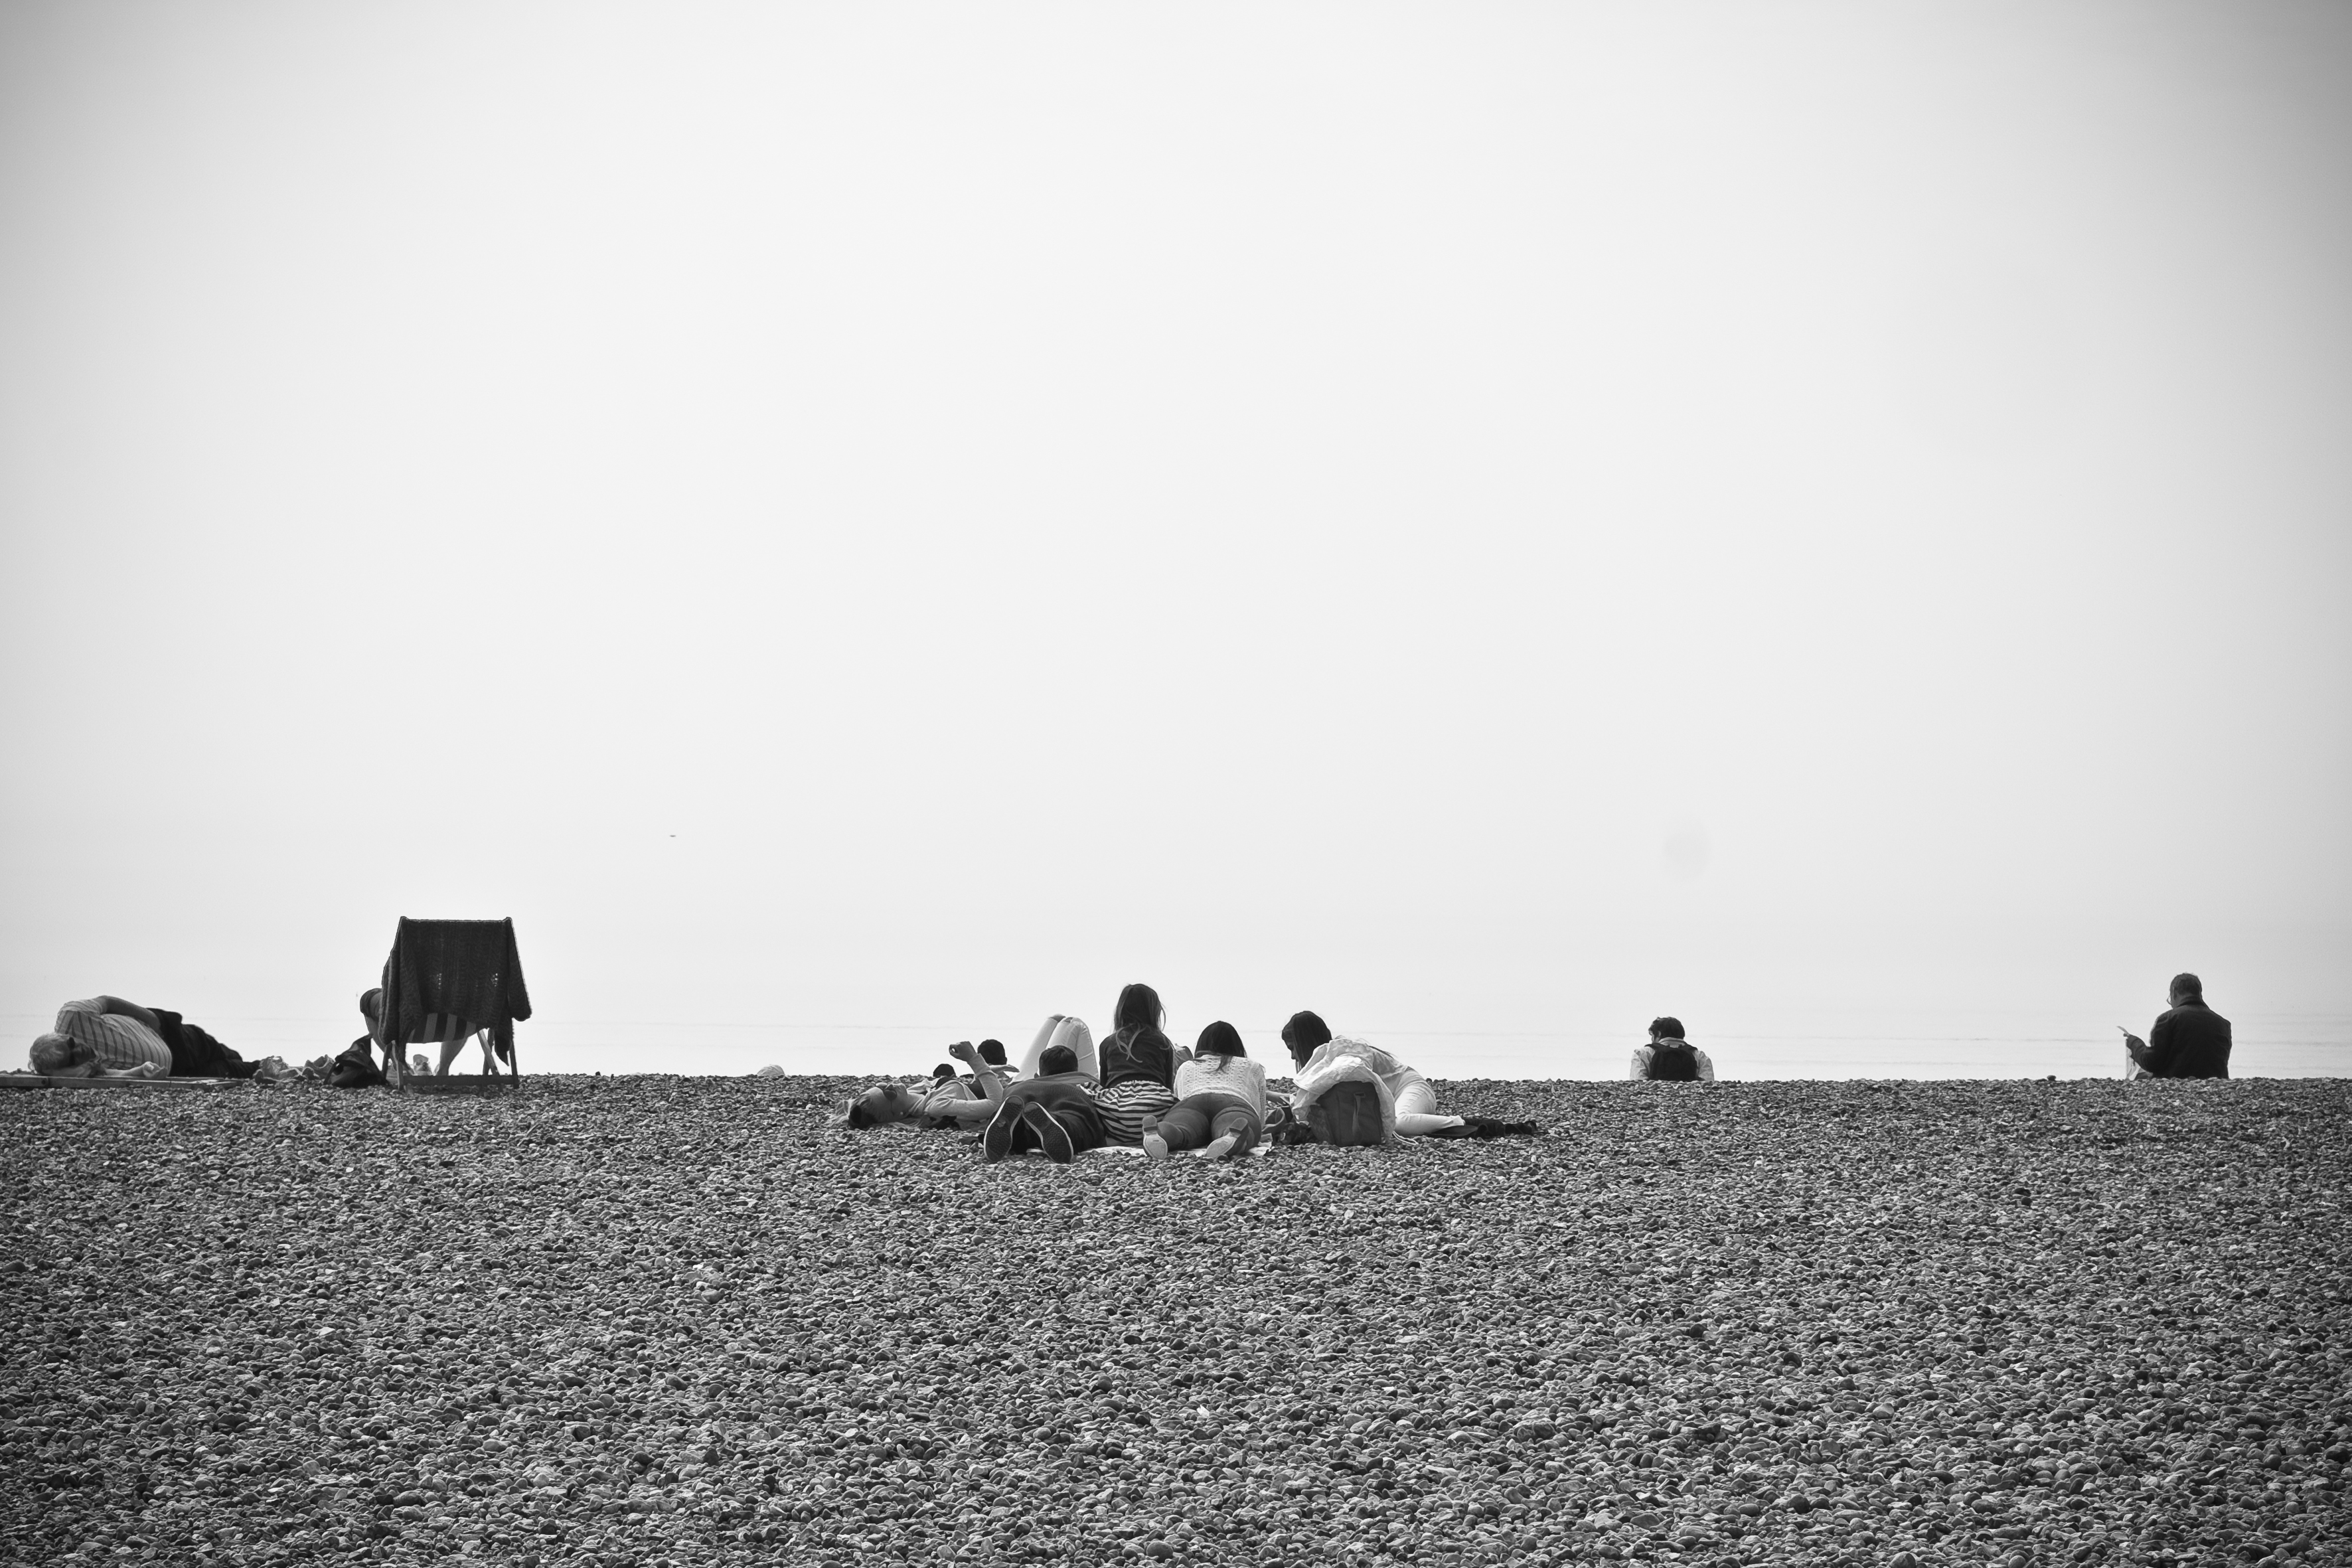
beach, sea, coast, sand, ocean, horizon, black and white, white, street, photography, morning, urban, travel, fujifilm, black, monochrome, uk, england, bw, blackandwhite, blackwhite, ngc, photograph, noiretblanc, fuji, shape, fujixt1, fujix, brighton, monochrome photography, atmospheric phenomenon